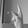
ASL letter: K